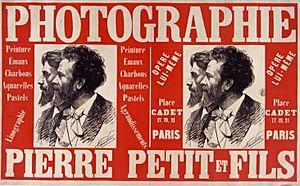
Affiche pour les photographes Pierre Petit et fils.
Pierre Lanith Petit, né le 15 août 1831 à Aups et mort le 16 février 1909 à Paris, est un photographe français.